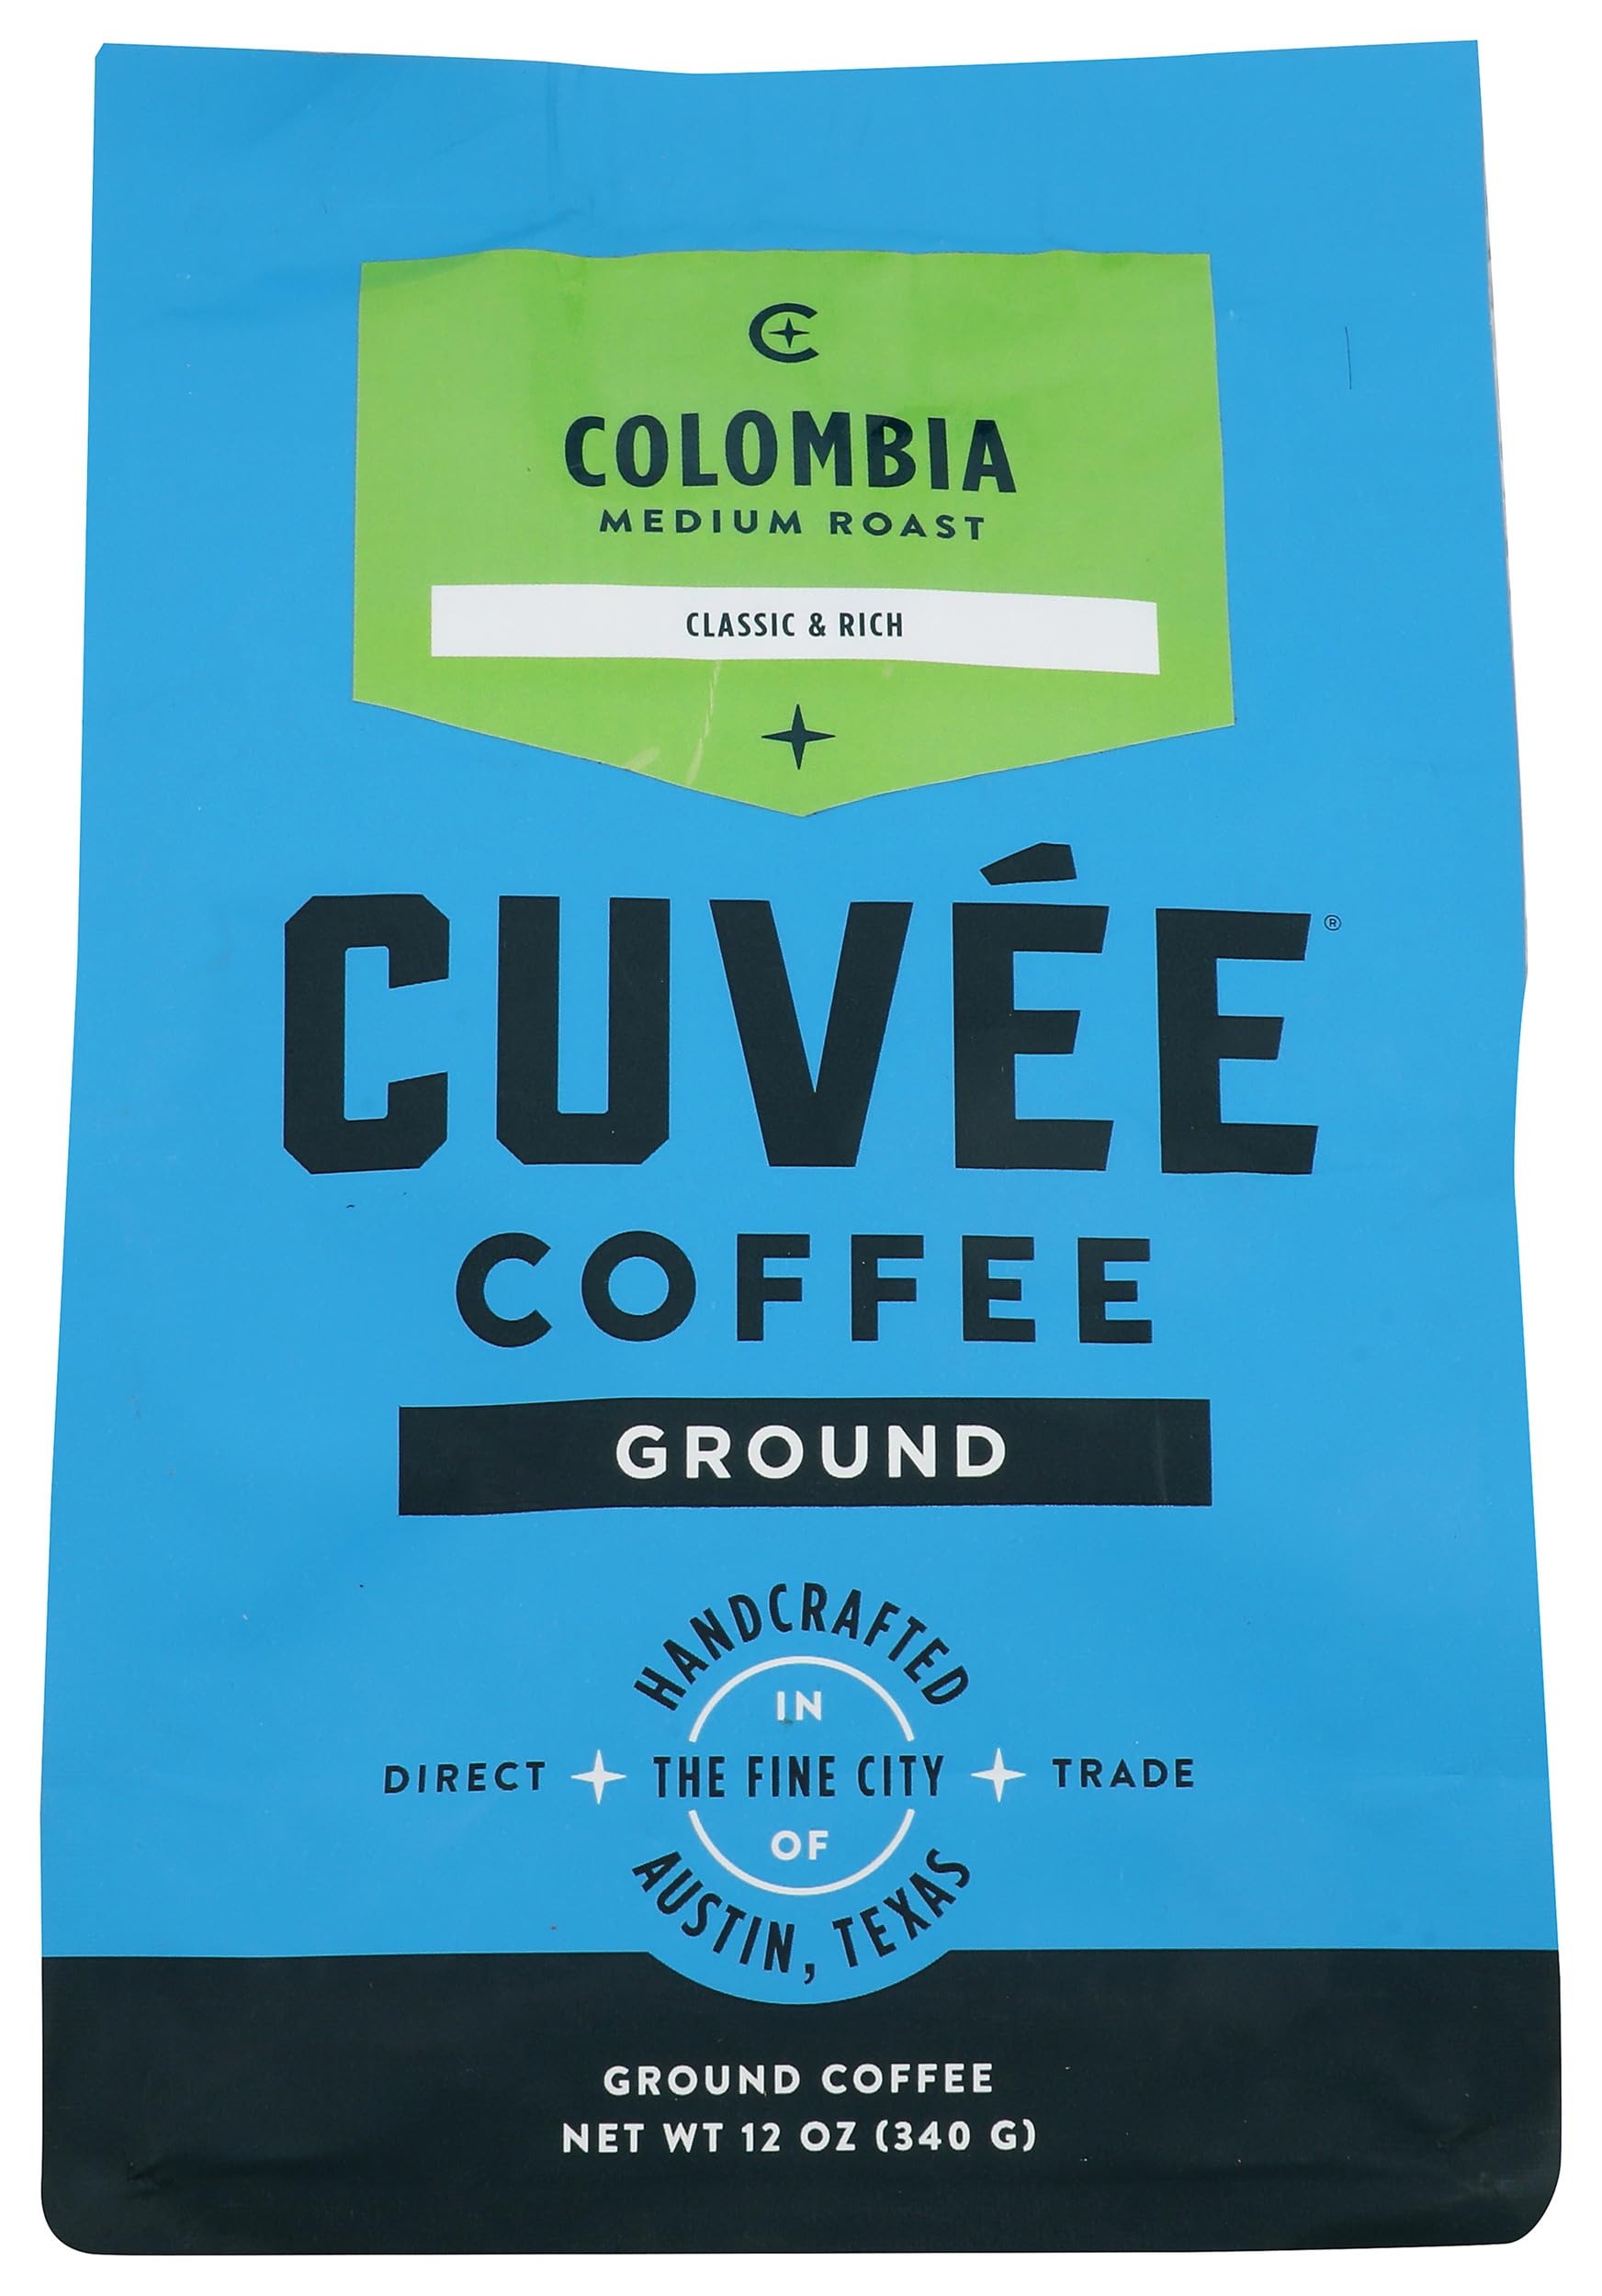
Item Name: CUVEE COFFEE Colombia Ground Coffee, 12 OZ
Bullet Point 1: No hydrogenated fats or high fructose corn syrup allowed
Bullet Point 2: Organic, local, global and fair trade options available
Value: 12.0
Unit: Ounce

Price: 23.25